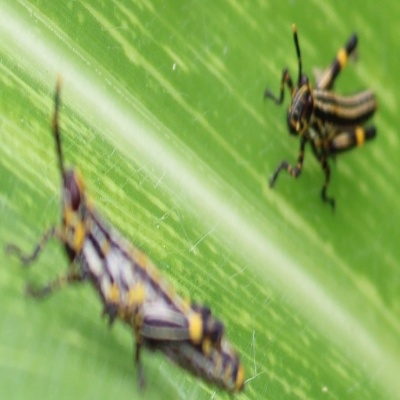
Crop: Maize
Condition: grasshoper